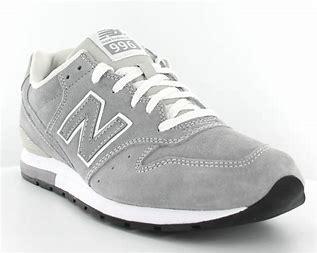
Brand: New
Model: Balance New Balance 996 Series